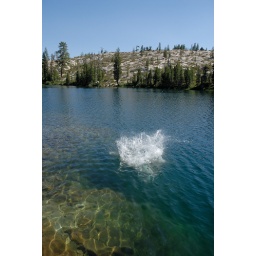
Shannon photographing Brett jumping off rock into Long Lake near Serene Lakes-10 7-29-07